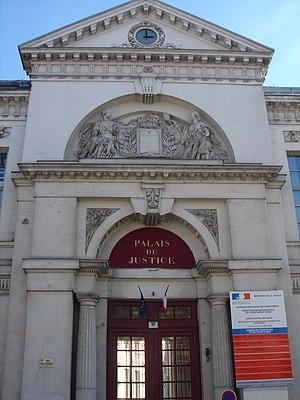
Douai - tribunal
L’affaire Typhaine ou affaire Typhaine Taton, parfois orthographiée affaire Tiphaine, est une affaire de maltraitance sur mineure et d'infanticide survenue en France en 2009.